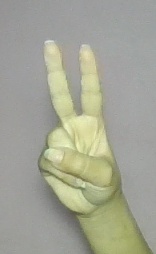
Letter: taa